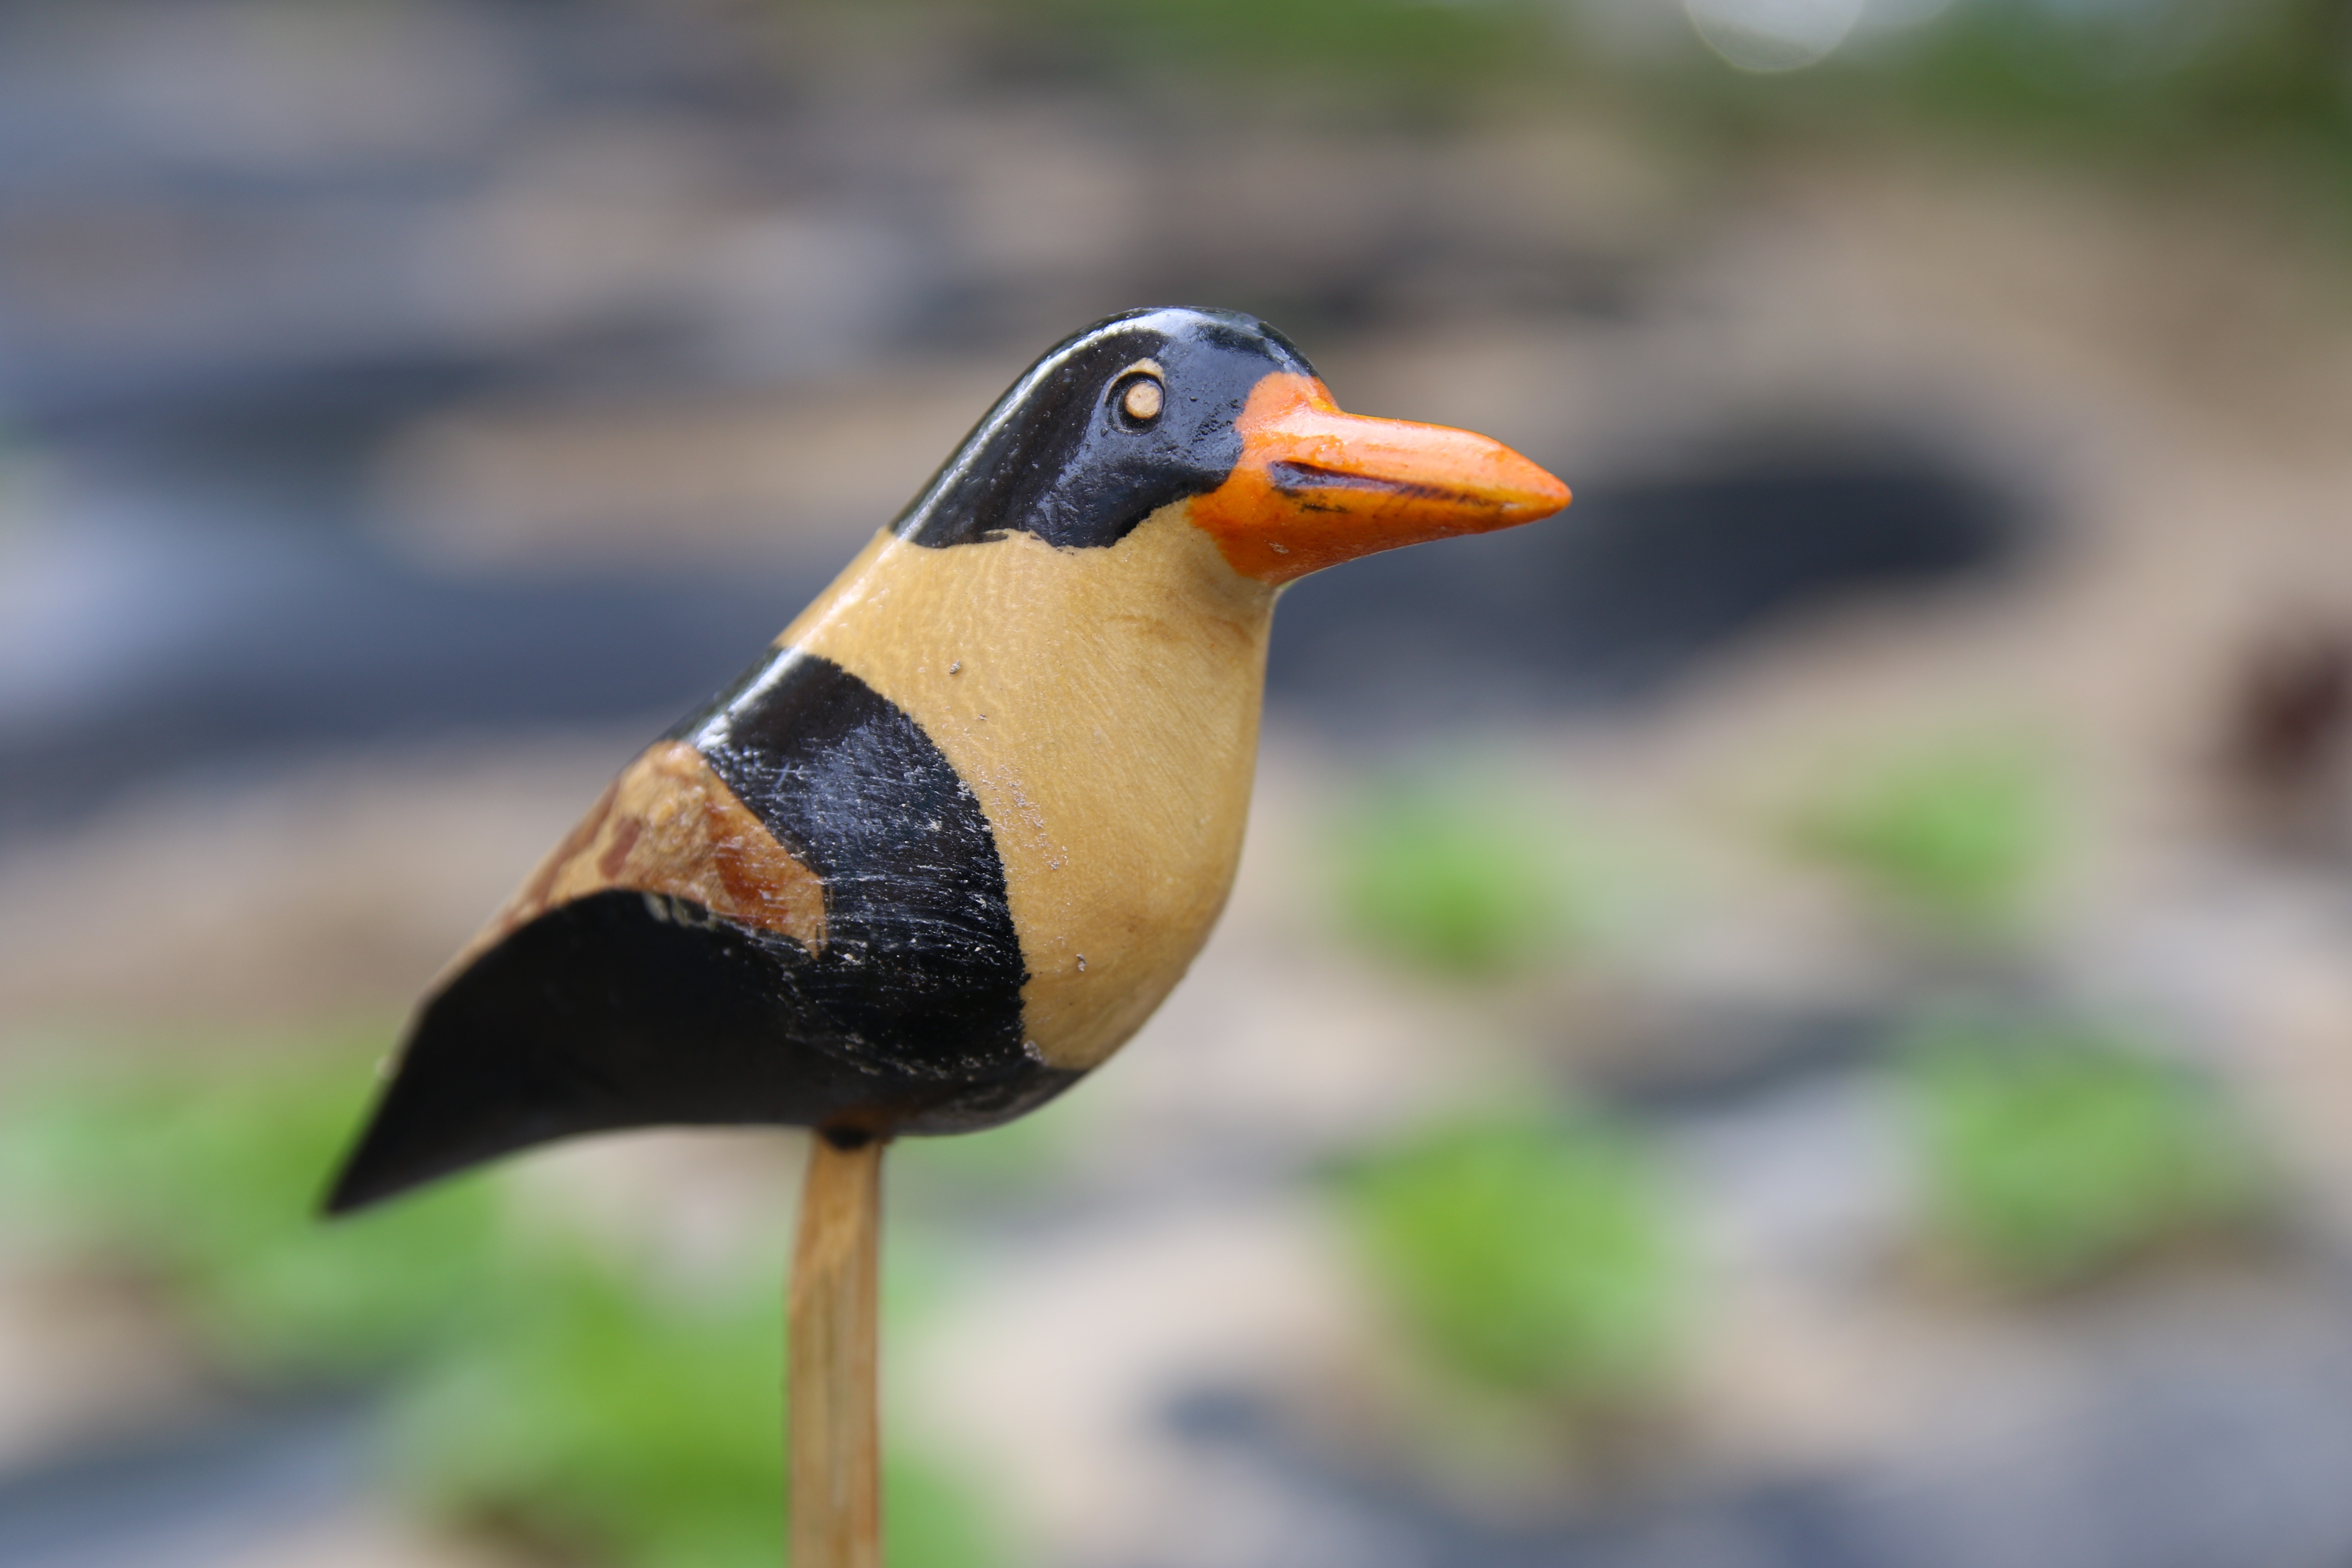
nature, bird, wood, wildlife, beak, craft, robin, fauna, ornament, close up, sculpture, art, vertebrate, new, blackbird, old world flycatcher, perching bird, acridotheres, common myna, woodcraft